Popolopen

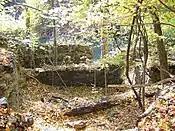
The ruins of the mill, 2007

As noted above a new footbridge (built 2002) has been constructed across the Popolopen Creek's just downstream from this bridge.